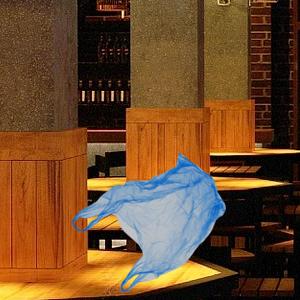
Label: plasticbags